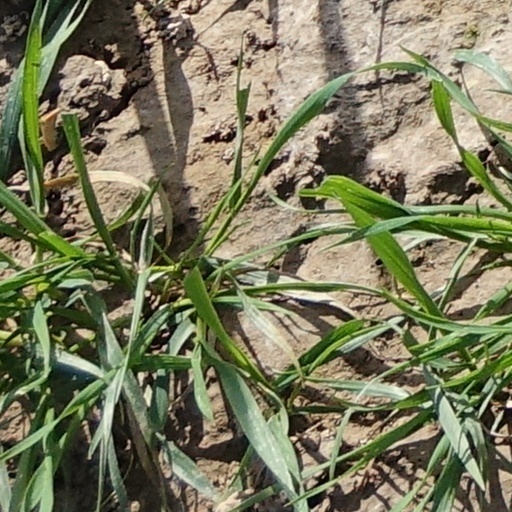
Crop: wheat